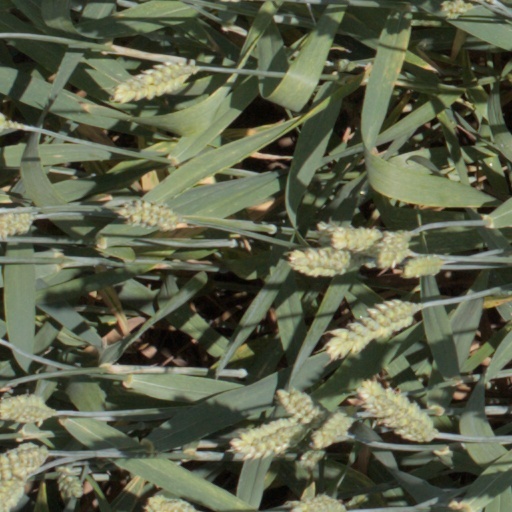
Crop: wheat